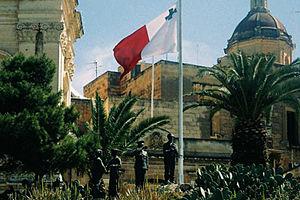
Monument de la Liberté à Vittoriosa, Malte
L'histoire de Malte, de l'archipel maltais pour être plus précis, est très riche, en lien avec sa position stratégique en mer Méditerranée. Ces îles connaîtront l'occupation de toutes les puissances qui se succéderont pour le contrôle de la Méditerranée : les Phéniciens, les Grecs, les Romains, les Barbares, les Byzantins, les Arabes Aghlabides d'Ifriqiya, les Normands, les Hohenstaufen, les Angevins, les Aragonais avant d'être marquées en particulier par l'influence de l'ordre de Saint-Jean de Jérusalem et les Britanniques avec les Français dans l'entre-deux-guerre.